Patrick Long

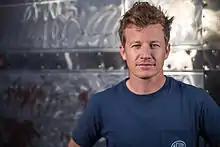
Long in 2015

Patrick Brian Long (born July 28, 1981) is an American professional racing driver, one of 18 Porsche factory racing drivers, and the only American to hold that distinction.